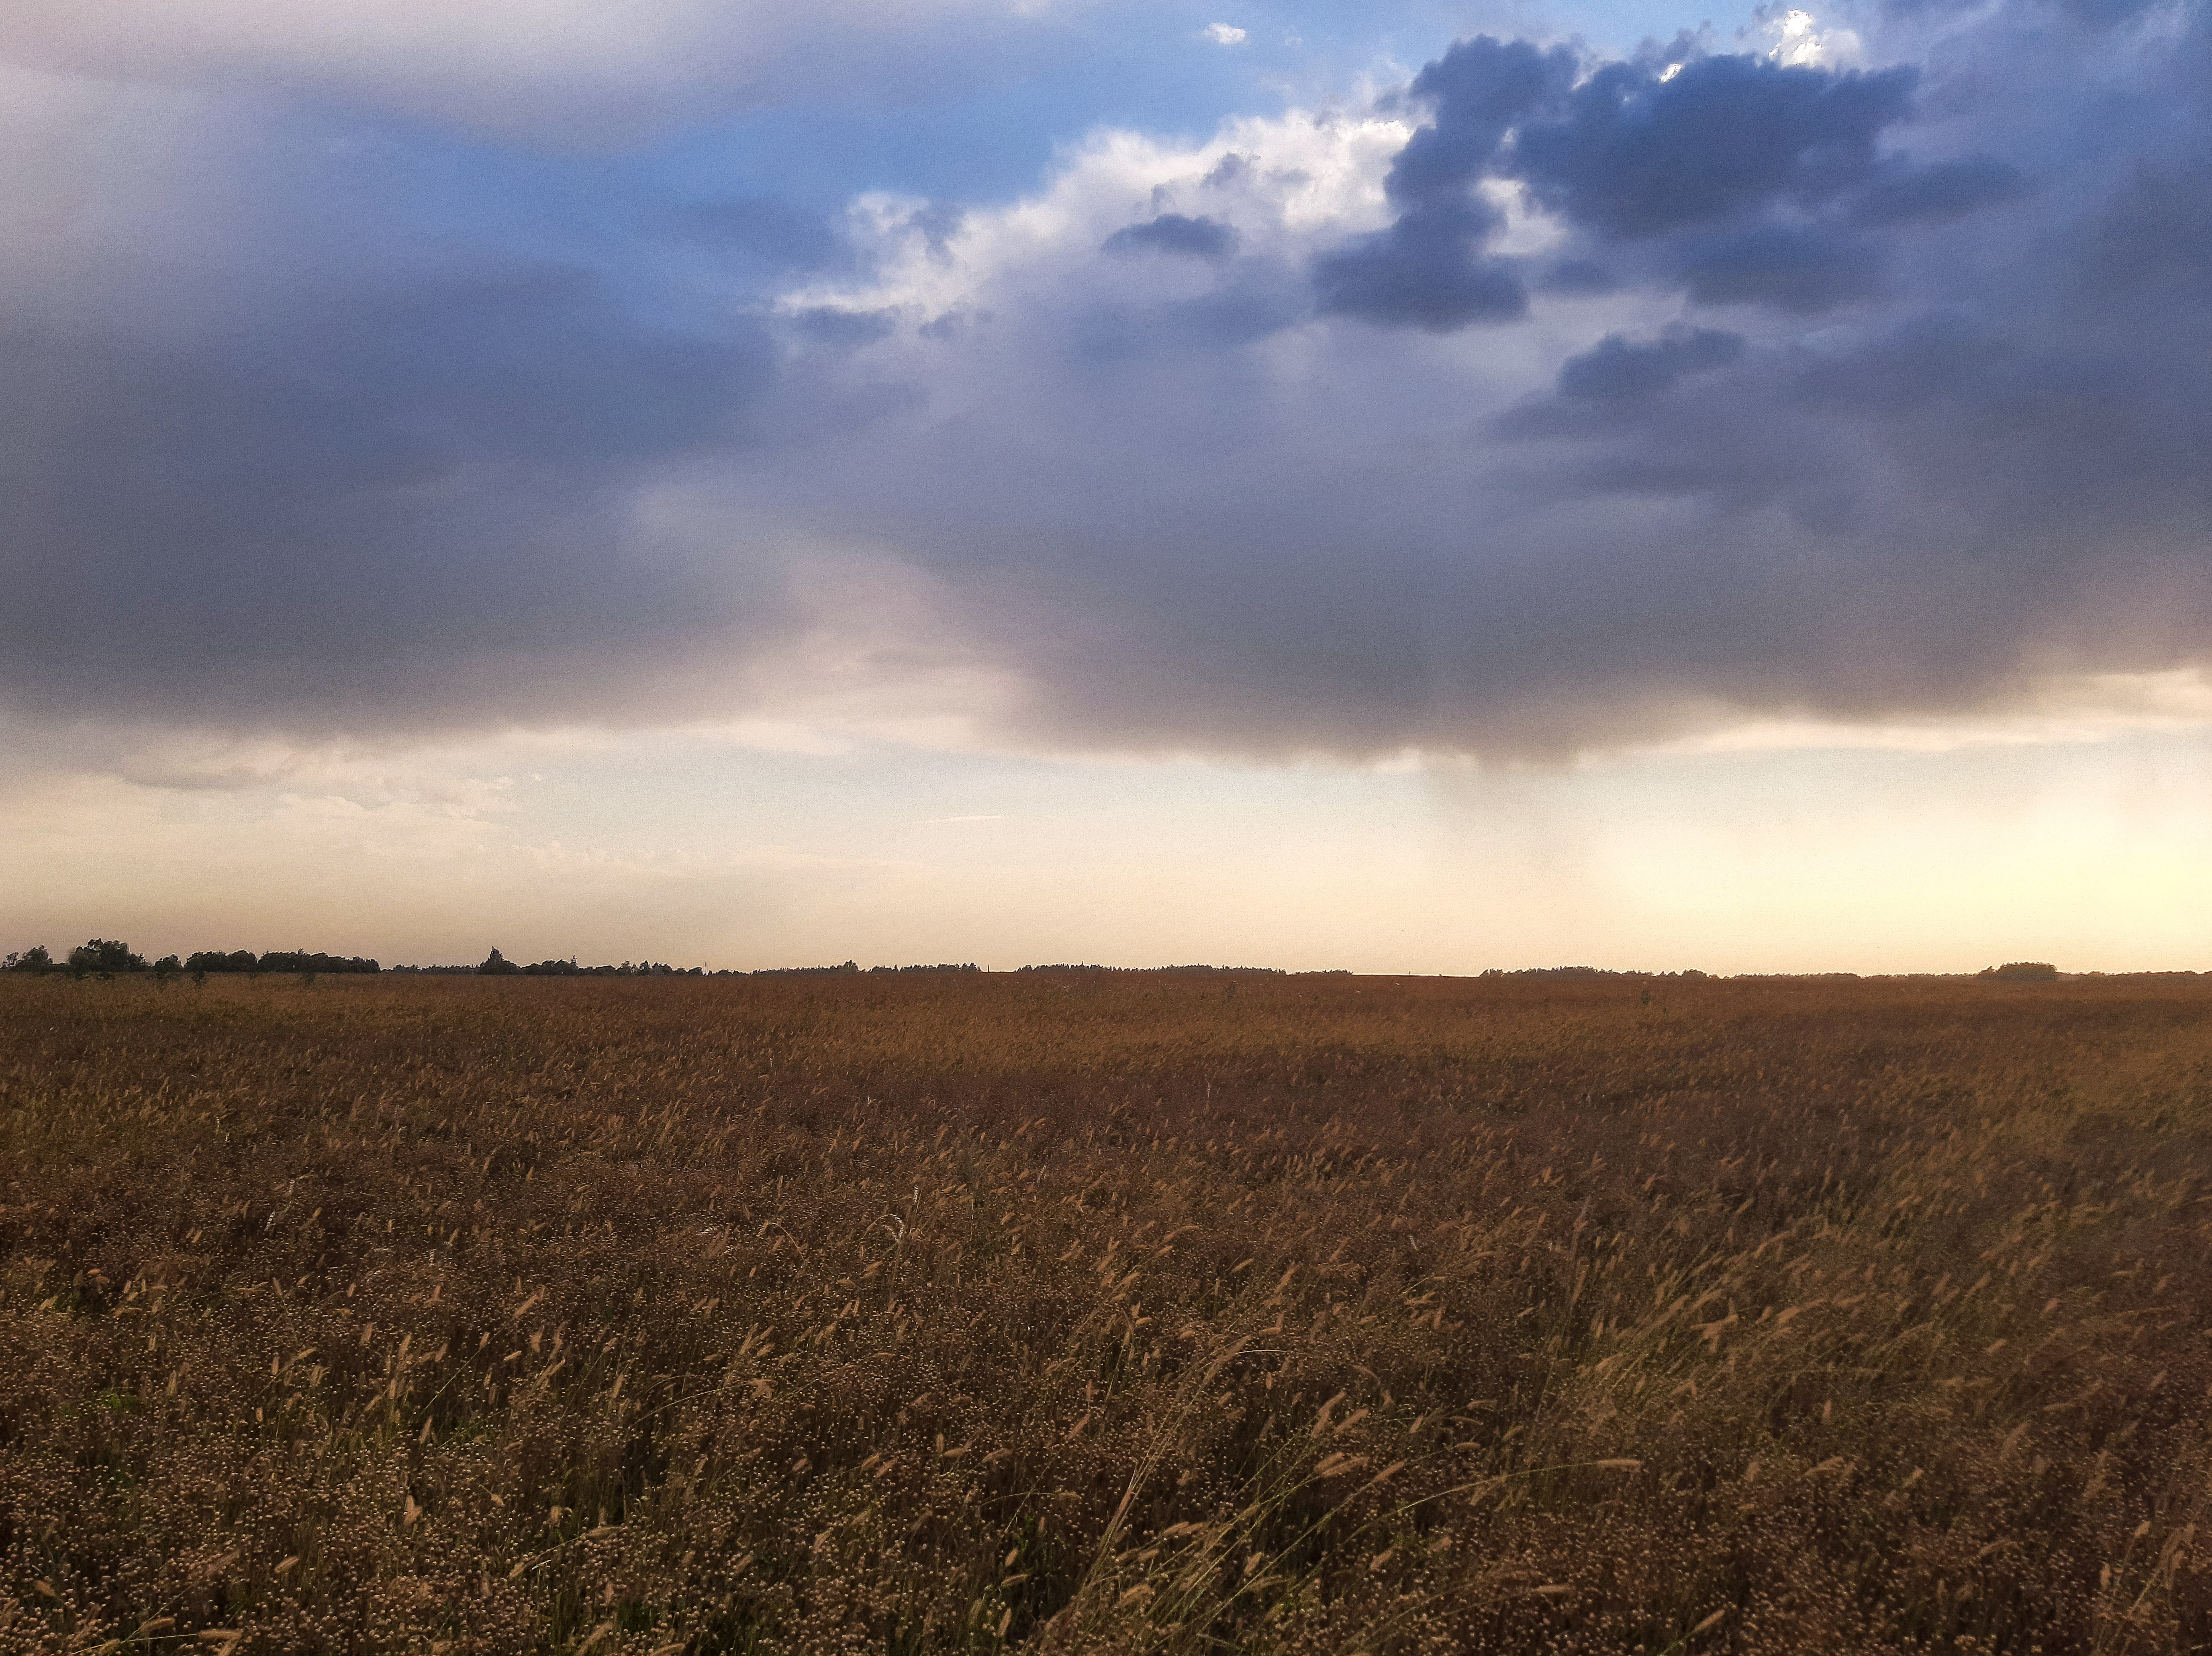
harvest, field, summer, ear, sky, weather, gray, green, village, life, plant, seeds, sowing, bread, golden, blue, white, rays, day, sun, clouds, rain, tree, freedom, hills, horizon, freshness, lonely, pearls, cloud, natural landscape, agriculture, plain, grassland, cumulus, grass, landscape, Tints and shades, prairie, dusk, meteorological phenomenon, soil, afterglow, sunrise, sunset, pasture, event, evening, steppe, wind, hill, savanna, herbaceous plant